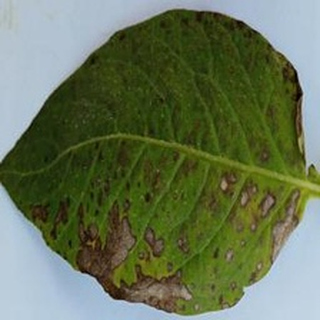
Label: potato_early_blight